Ann B. Davis

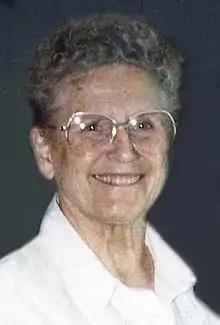
Davis in November 2007

In 1976, Davis sold her home in Los Angeles to move to Denver, Colorado, where she joined an Episcopal community led by Bishop William C. Frey. The community later relocated to Ambridge in Beaver County in far western Pennsylvania after Frey became dean of the seminary Trinity School for Ministry. Davis had long been a volunteer for the Episcopal Church, working at the General Convention, attending services at churches around the country.